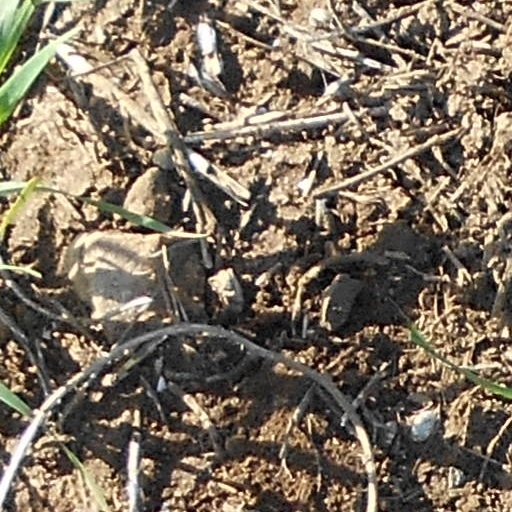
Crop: wheat